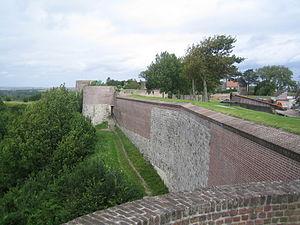
Un rempart est un élément de fortification entourant un bourg, une ville ou une citadelle, apparaissant au XVIᵉ siècle, et qui remplace la muraille. Il est un élément caractéristique de la fortification bastionnée, conçue pour tenir compte en attaque et surtout résister en défense aux progrès de l’artillerie utilisant le boulet métallique.